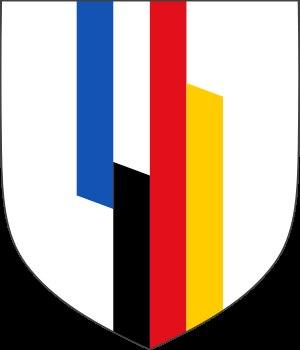
La 1ʳᵉ division est une grande unité de l'Armée de terre française. Elle est formée au cours de la Seconde Guerre mondiale en tant que 1ʳᵉ division blindée.
L'histoire de l'Armée de terre française débute dans les dernières phases de la guerre de Cent Ans avec la création de ses premières unités permanentes. Elle prend rapidement de l'importance et occupe régulièrement, au cours des siècles qui suivent, le premier rang européen.
Cet article présente l'organisation de l'Armée de terre française et ses évolutions de la fin de la guerre froide jusqu'au plan de réorganisation nommé « Au contact », en vigueur depuis le 1ᵉʳ juillet 2016.